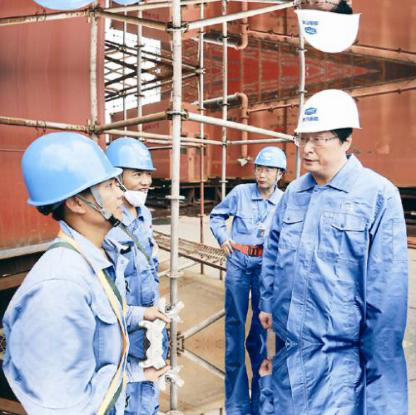
Objects in the image:
label: helmet
label: helmet
label: helmet
label: helmet
label: helmet